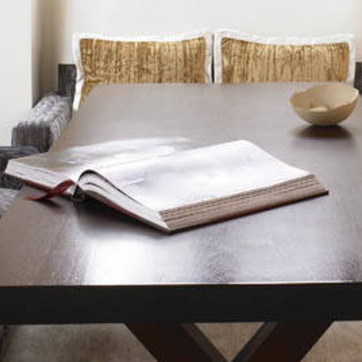
Material: paper